London–Sydney Marathon

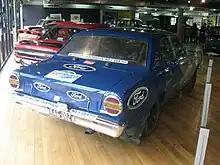
The Ford XT Falcon GT which placed 3rd in the 1968 Marathon

Roger Clark established an early lead through the first genuinely treacherous leg, from Sivas to Erzincan in Turkey, averaging almost in his Lotus Cortina for the stage. Despite losing time in Pakistan and India, he maintained his lead to the end of the Asian section in Bombay, with Simo Lampinen's Ford Taunus second and Lucien Bianchi's Citroën DS in third.